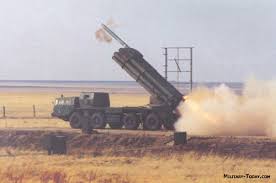
Label: Self Propelled Artillery